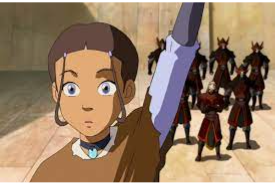
Portrait style: Cartoon Portrait